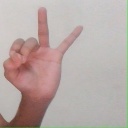
अक्षर: ण